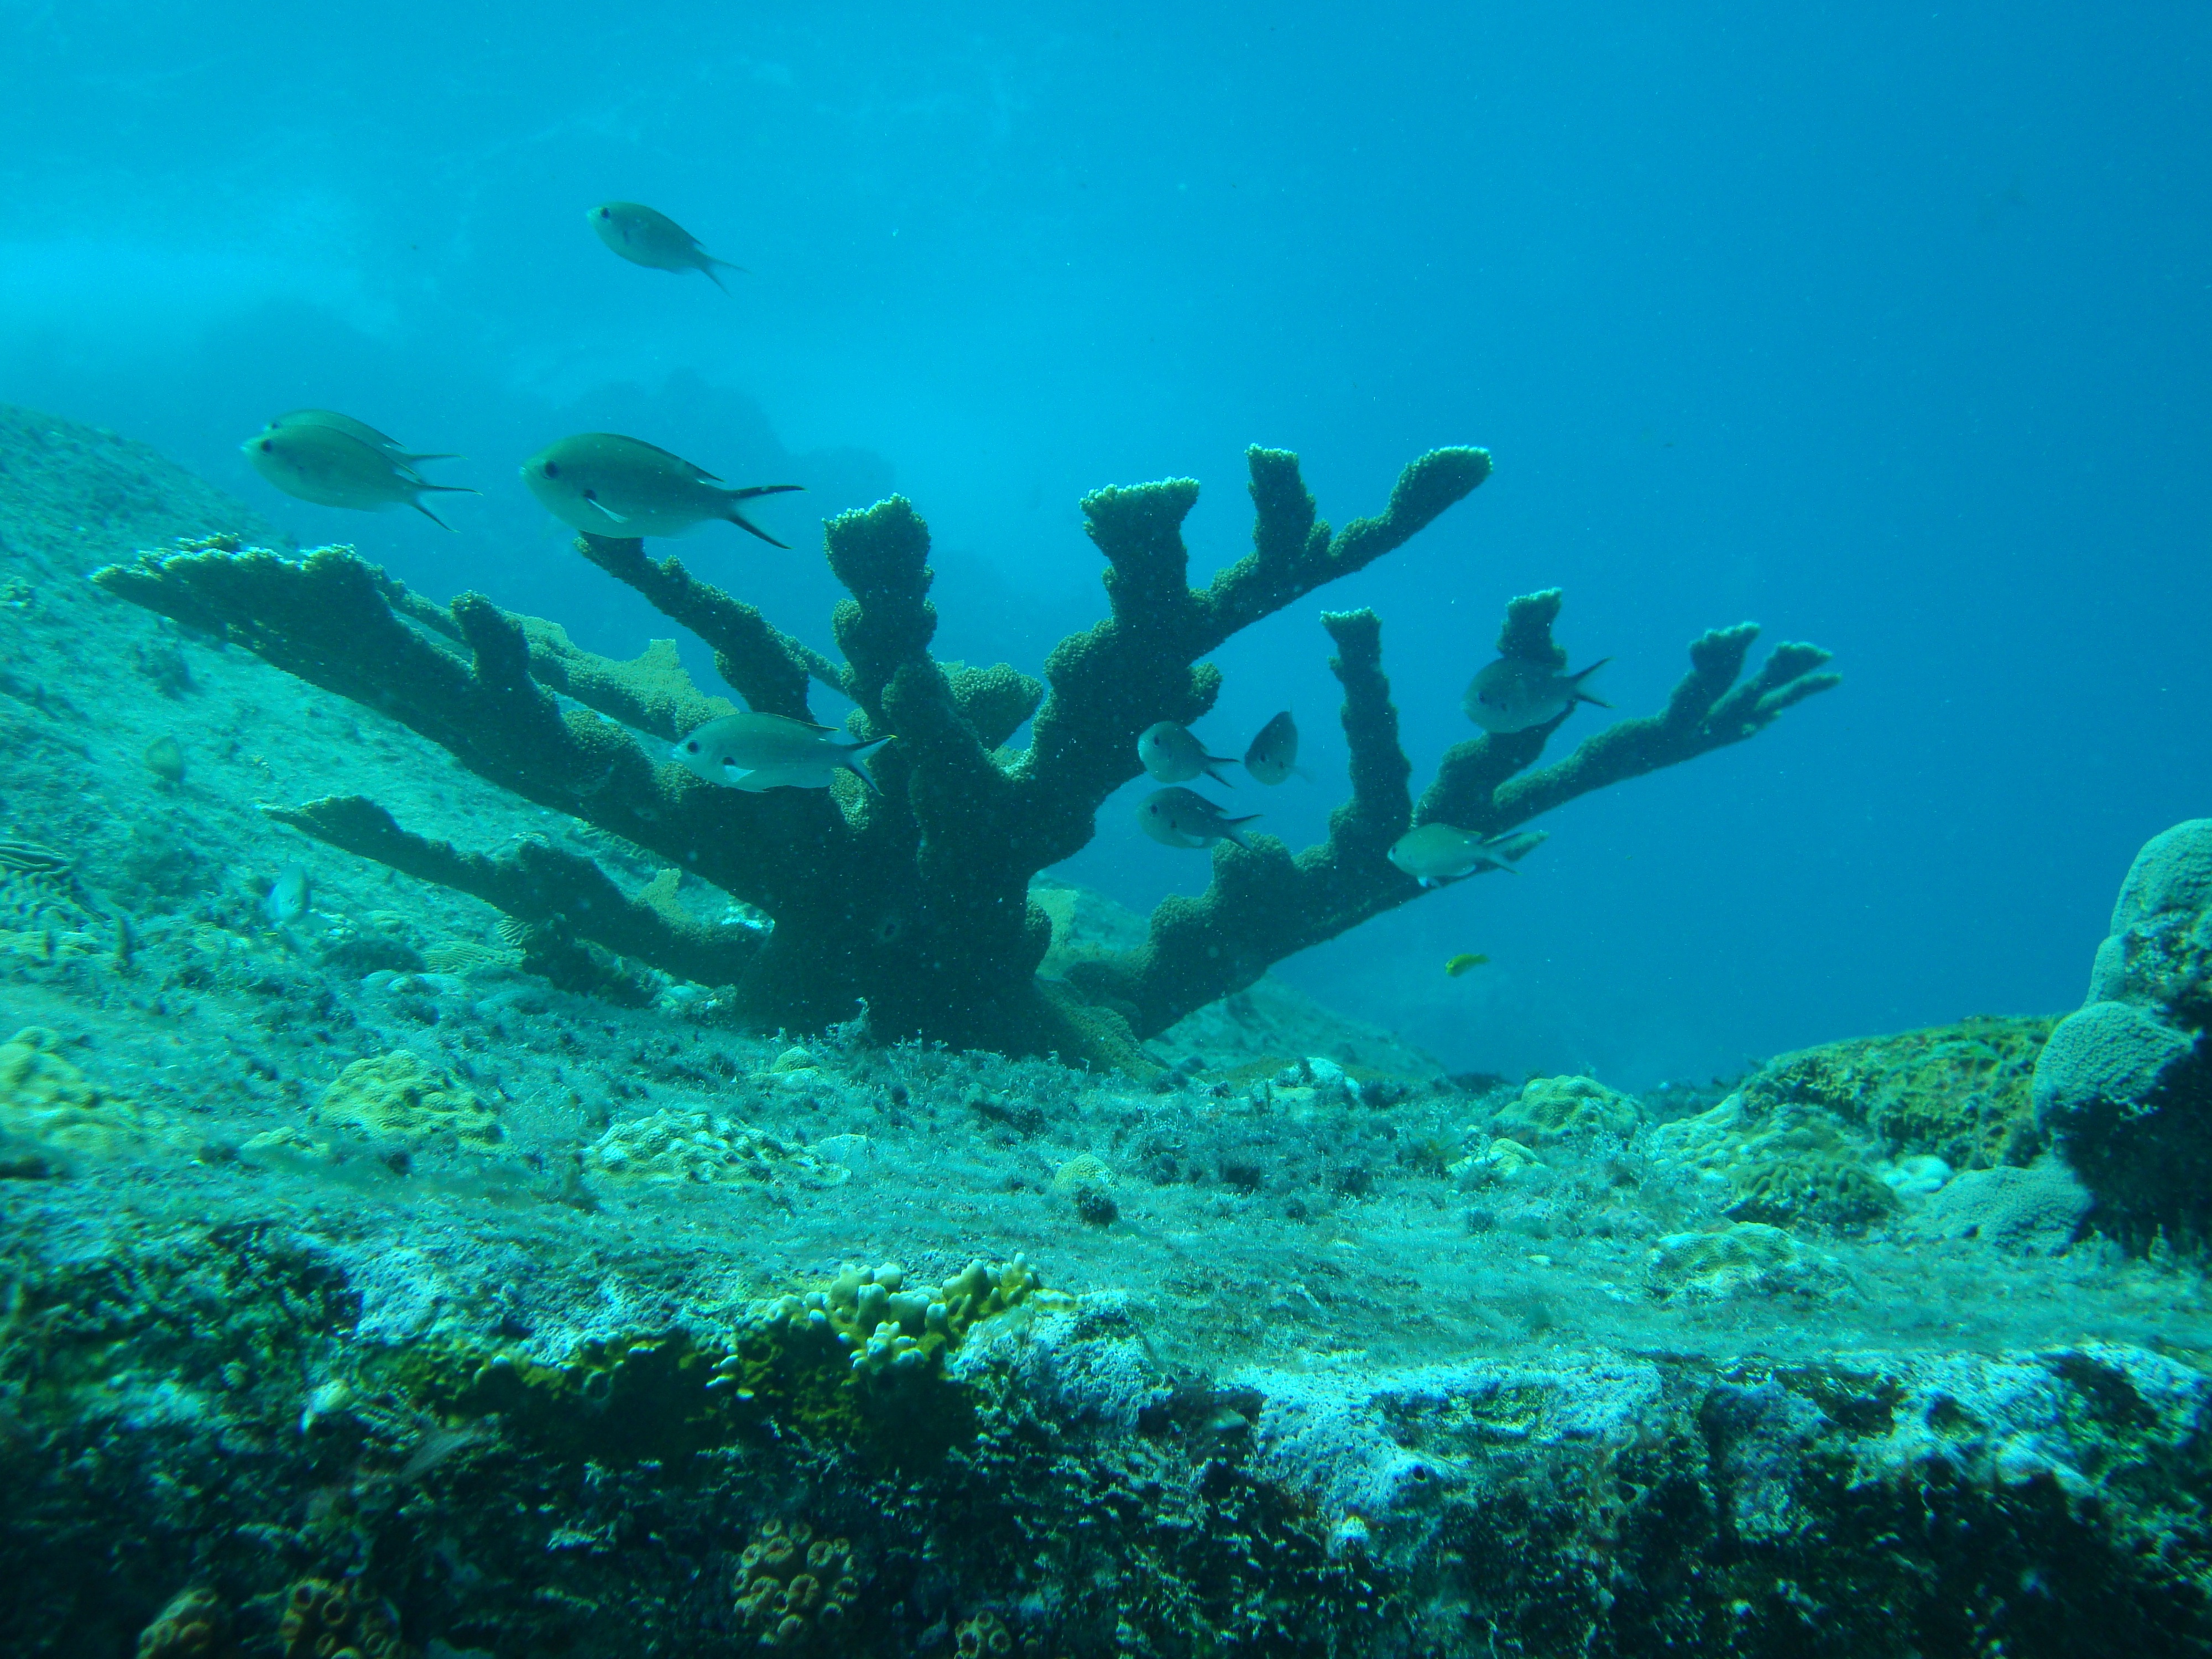
sea, tree, ocean, recreation, diving, underwater, biology, fish, coral, coral reef, reef, sports, submarine, water sport, scuba diving, outdoor recreation, marine biology, underwater diving